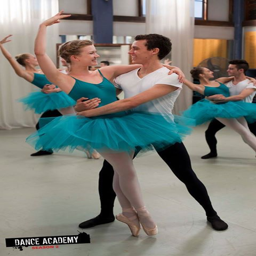
actor as person and comedian as person in the series .